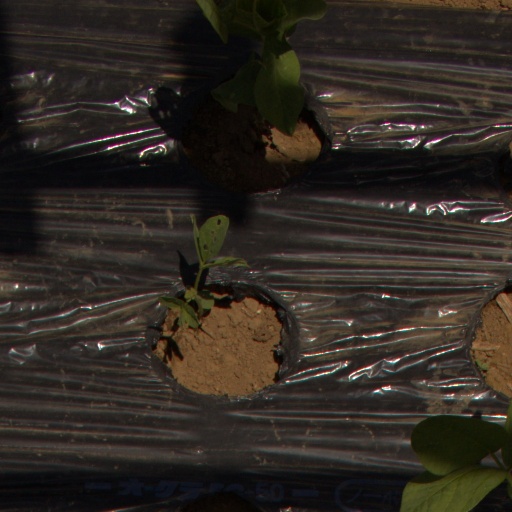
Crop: Jerusalem artichoke